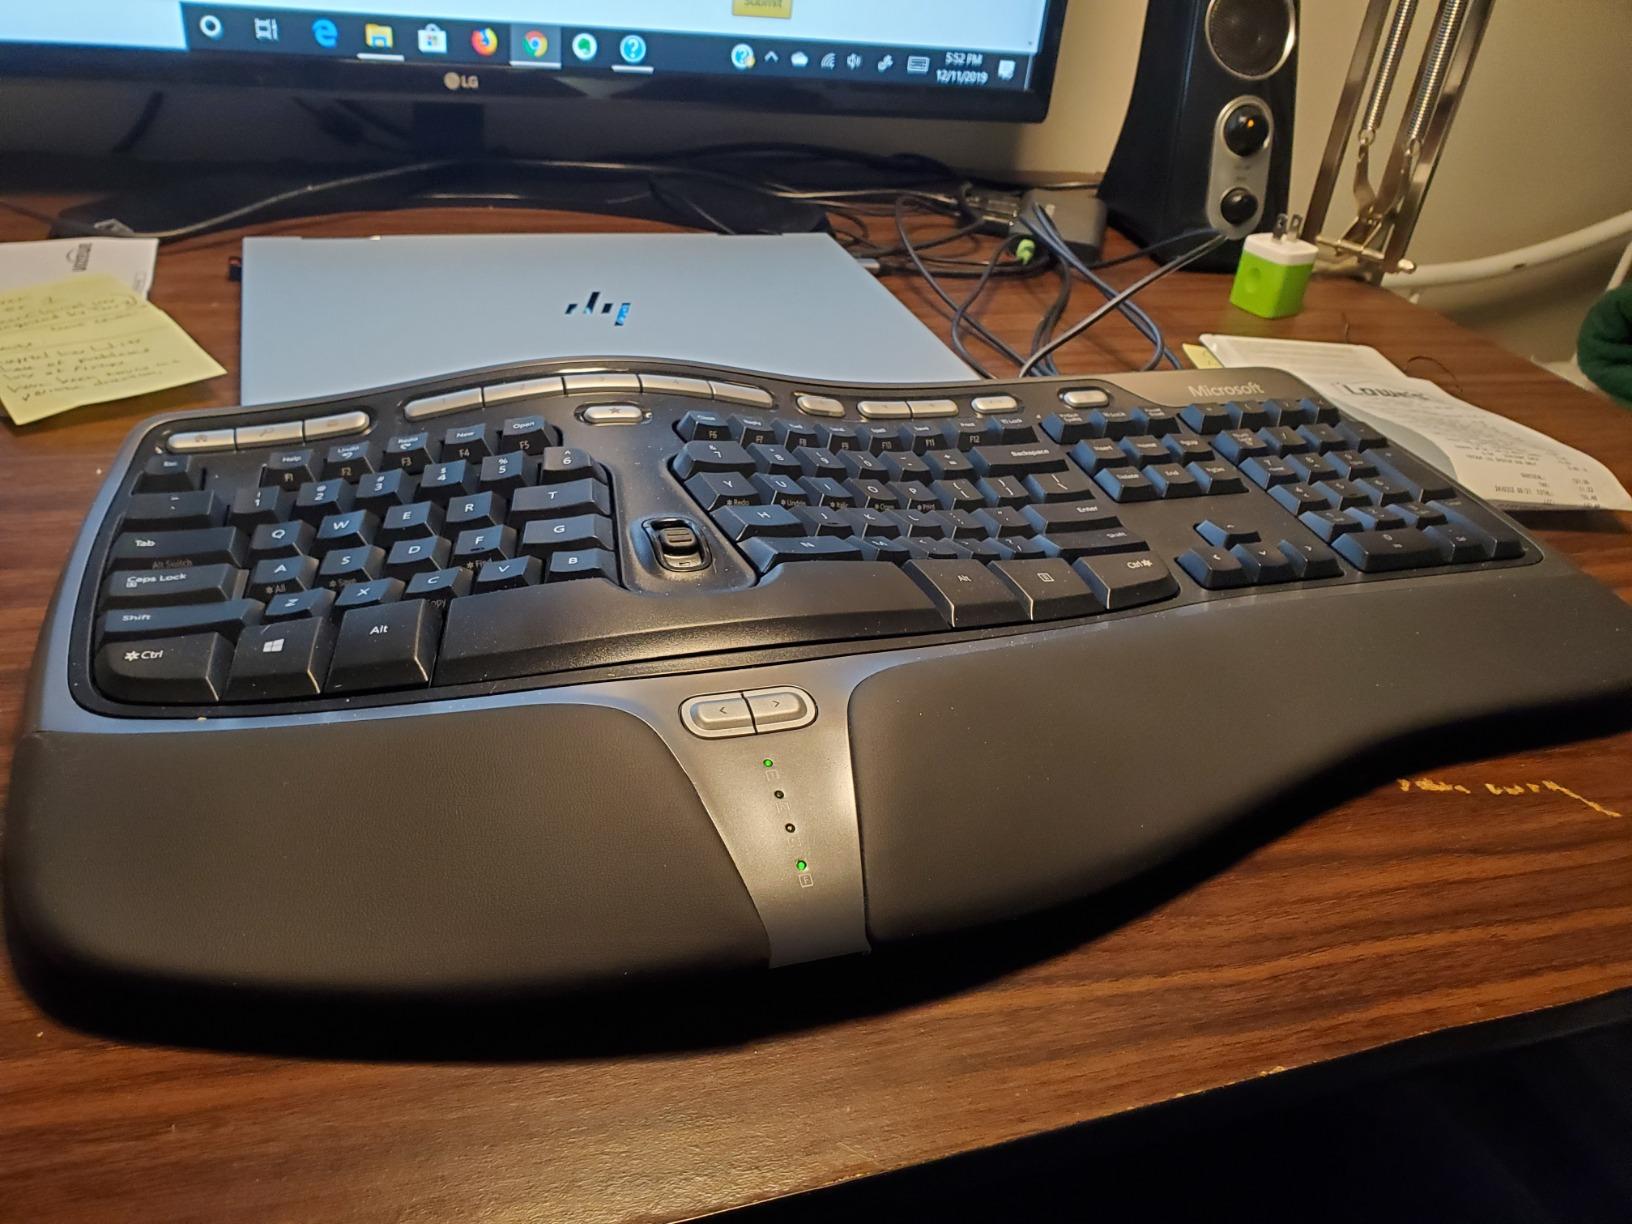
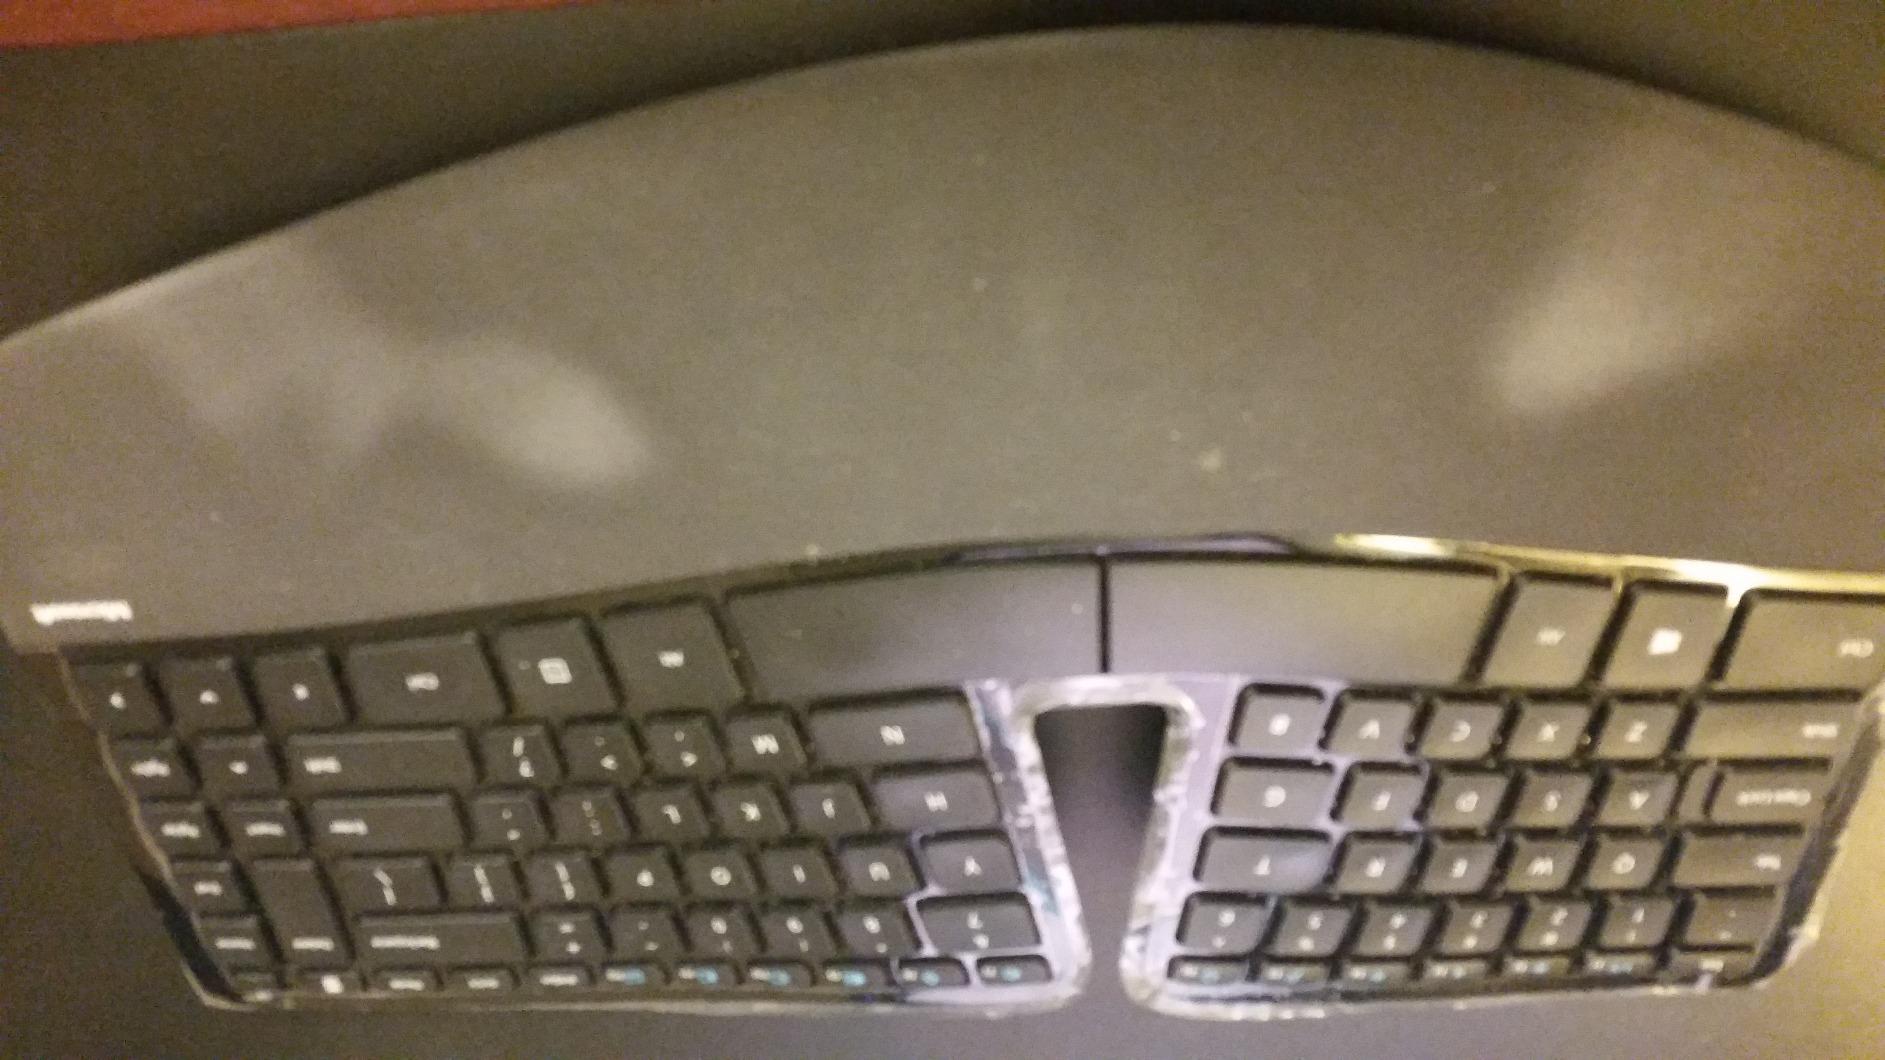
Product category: keyboard
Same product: no